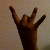
The image shows a hand gesture representing the number 8 in Indian Sign Language.